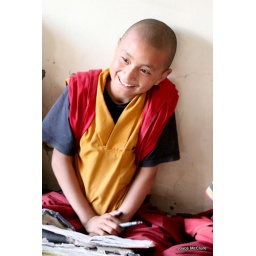
Young student monk sitting on floor with lesson book in a classroom at Lamayuru Monastery in Ladakh